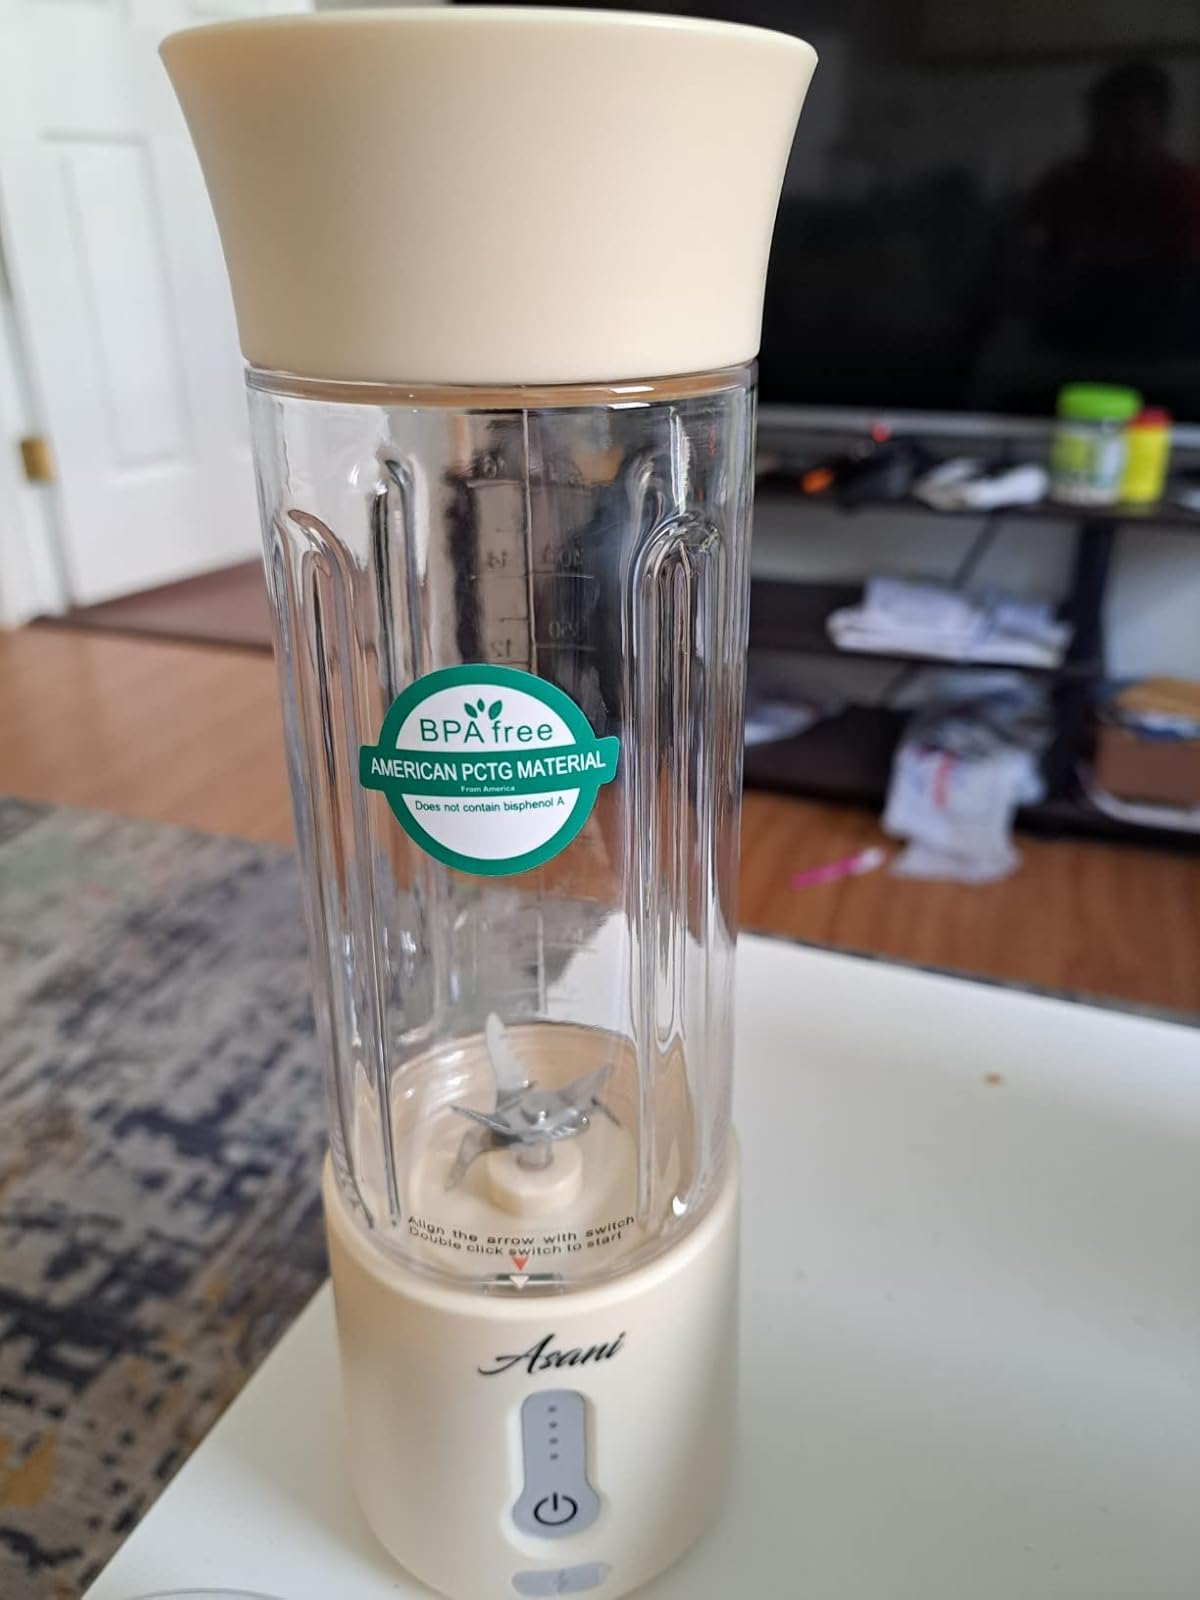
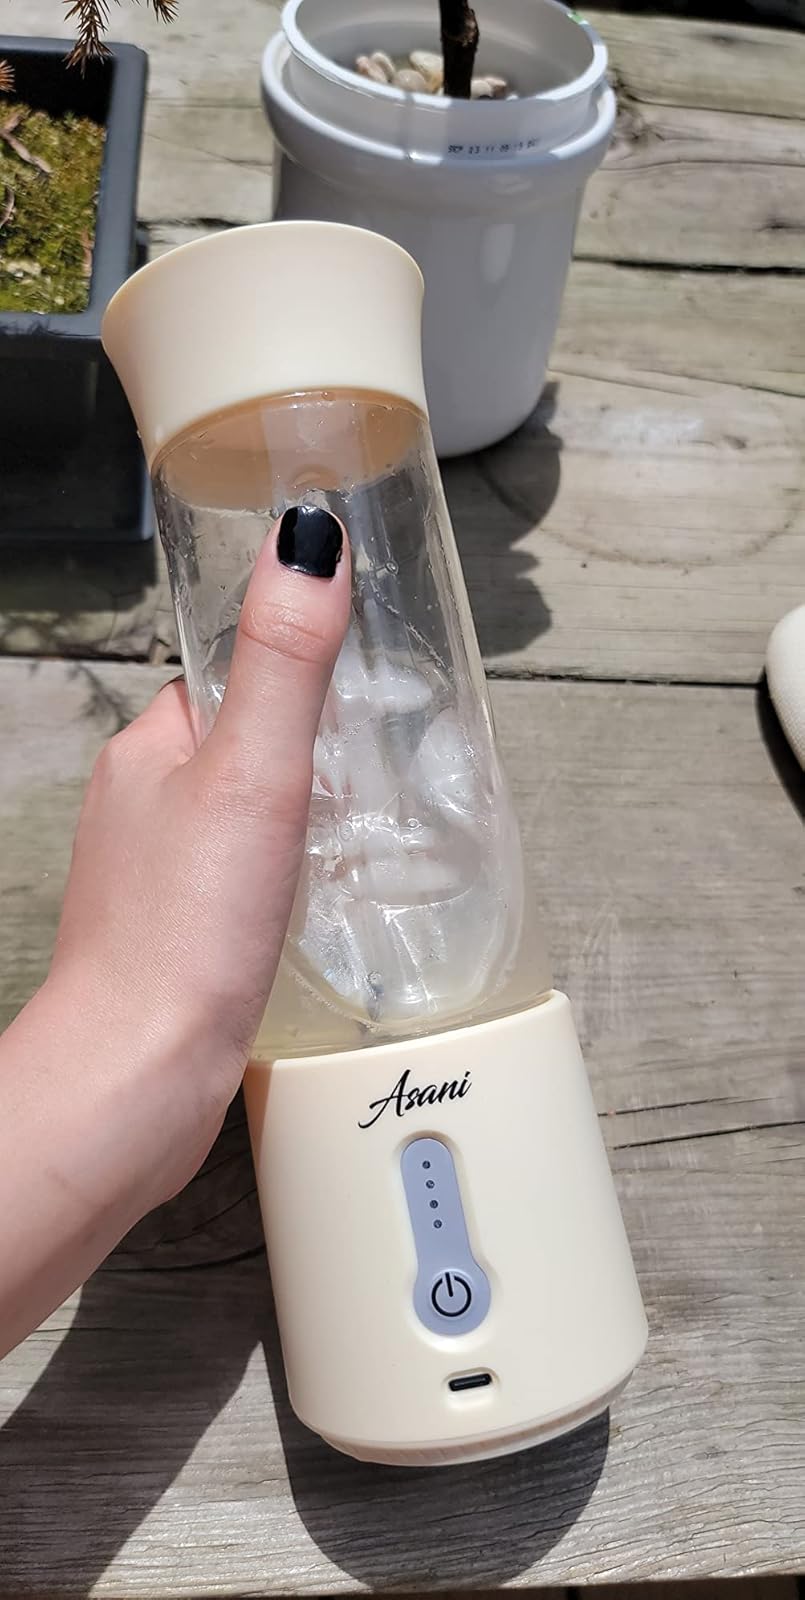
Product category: items_blender
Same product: yes